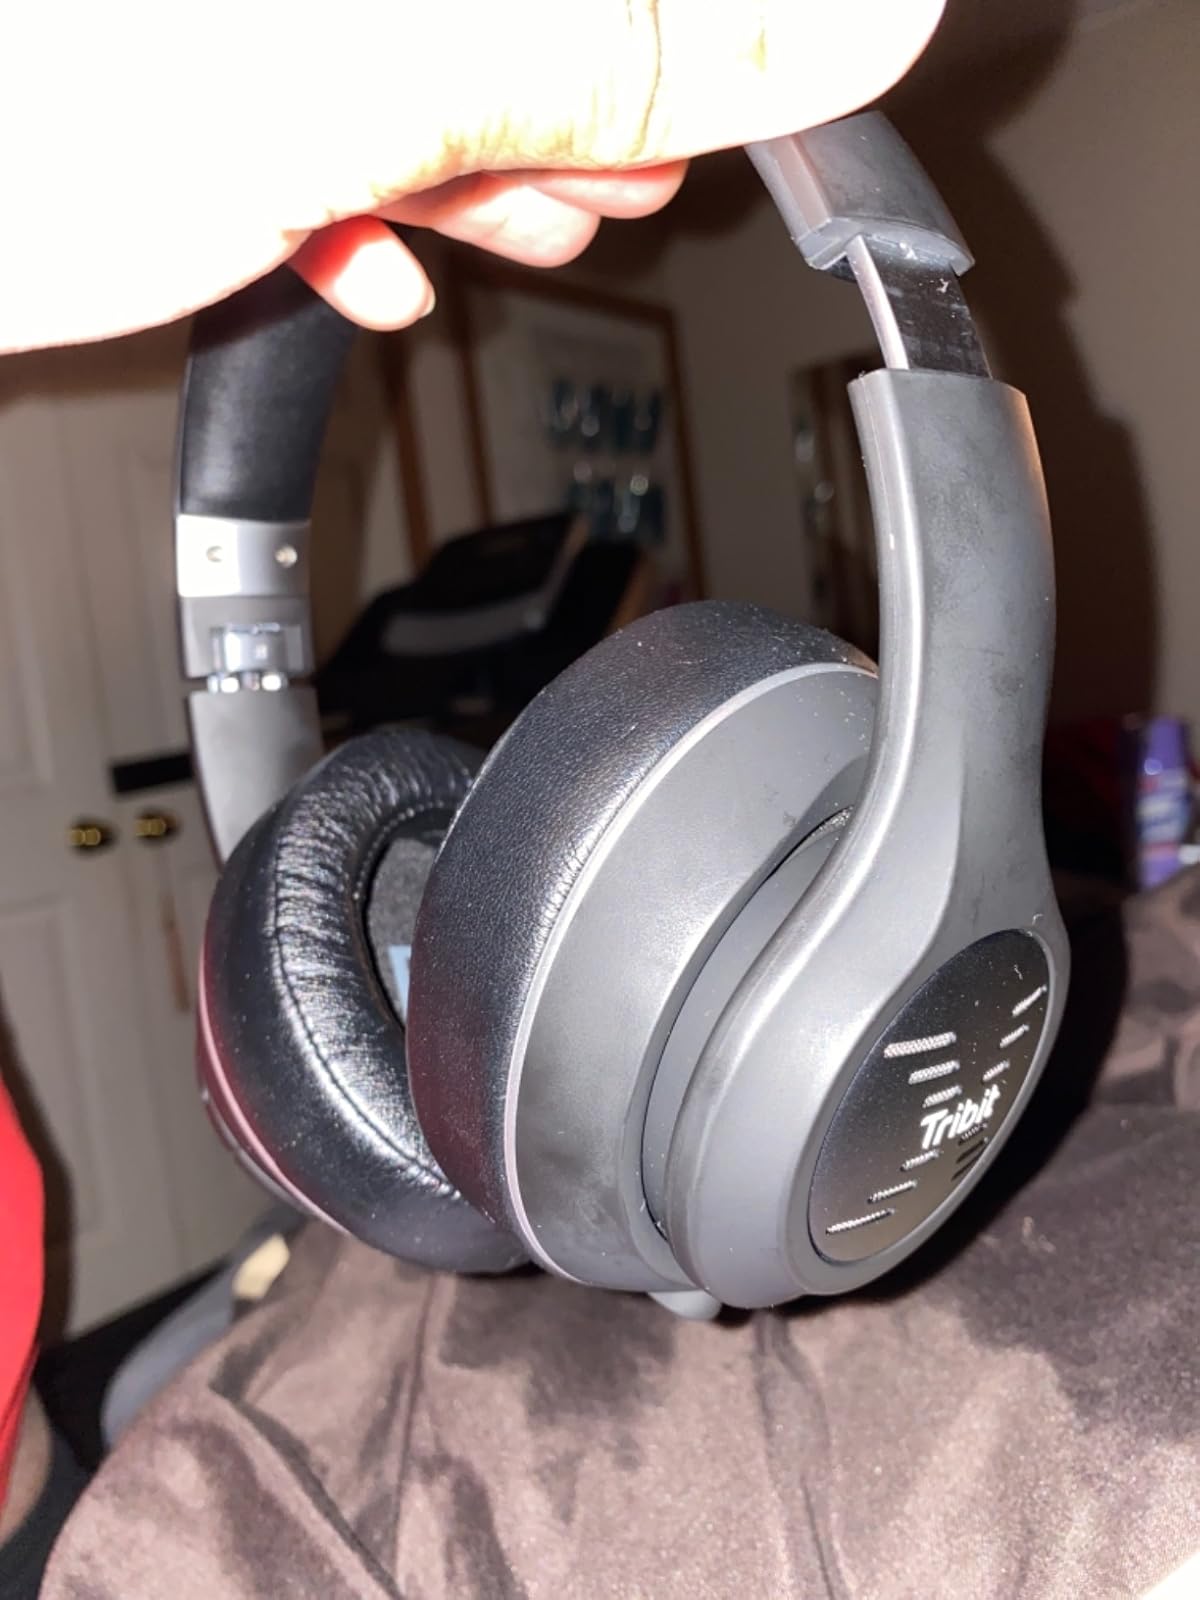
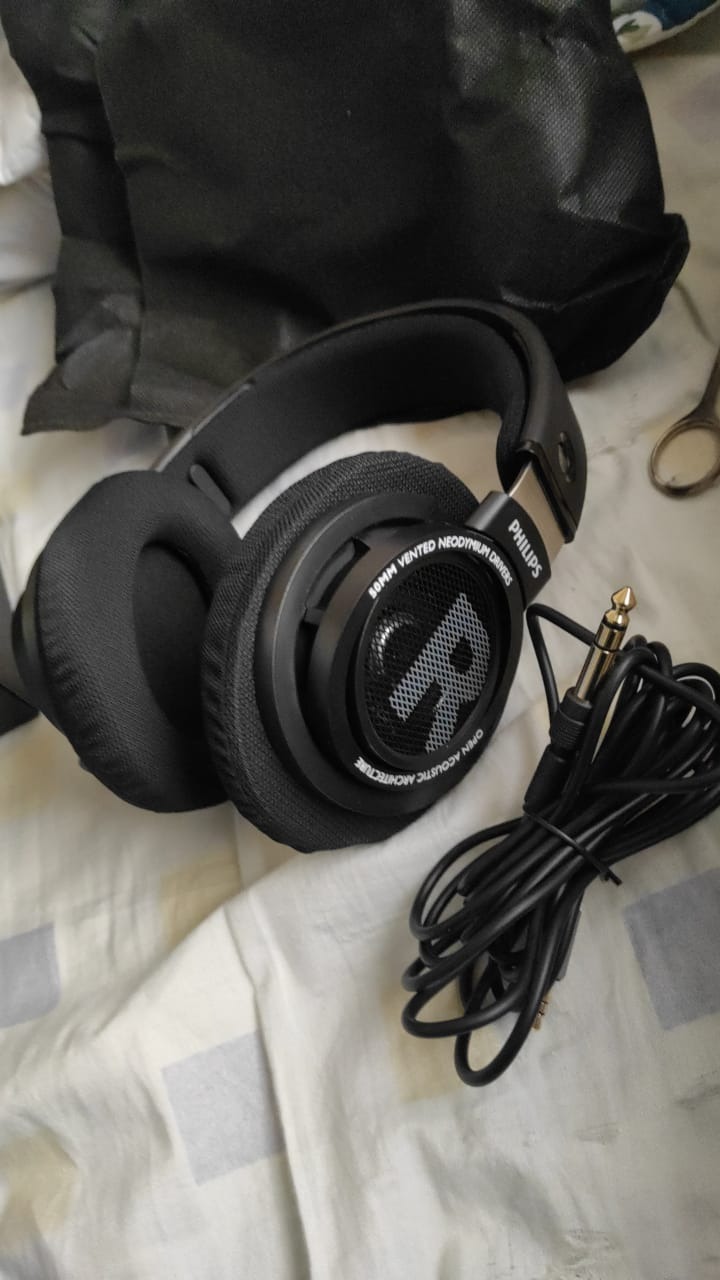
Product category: headphones
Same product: no